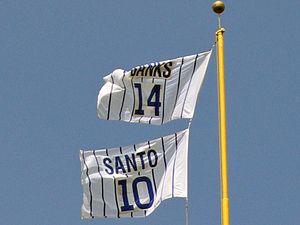
Ron Santo, né Ronald Edward Santo le 25 février 1940 à Seattle, et mort le 3 décembre 2010 à Scottsdale, est un joueur américain de baseball qui a évolué dans les ligues majeures de 1960 à 1974. Il a été un joueur étoile avec les Cubs de Chicago dans la plus grande partie des saisons qu'il a passées avec l'équipe, de 1960 à 1973. Il a complété sa carrière avec l'autre équipe de Chicago, les White Sox, en 1974.